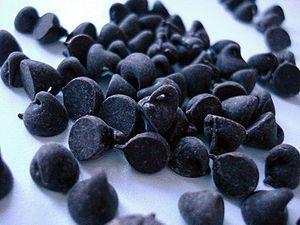
Le noir est un champ chromatique regroupant les teintes les plus obscures. Les objets noirs n'émettent ou ne reflètent qu'une part négligeable du spectre de la lumière visible. Le noir s'oppose ainsi à toutes les couleurs, mais surtout au blanc, la plus claire de toutes les couleurs. Certains auteurs, qui prennent le mot « couleur » dans un sens restreint, estiment que le noir n'est pas une couleur.